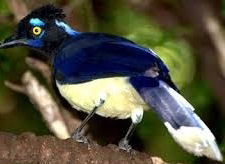
Species: PLUSH CRESTED JAY
Scientific name: CYANOCORAX CHRYSOPS
ImageNet parent category: jay